Texas Tech University traditions

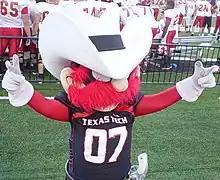
Raider Red.

The Masked Rider, Texas Tech's primary mascot, dates back to a 1936 prank. George Tate borrowed a horse from the Texas Technological College Dairy Barn and led the football team onto the field. This was done a few more times during the 1936 season but was not seen again for 17 years. At the Gator Bowl on January 1, 1953, Texas Tech student Joe Kirk Fulton, riding Blackie, rushed onto the field ahead of the football team. The crowd sat in stunned silence before bursting into applause. At that game, The Masked Rider became the official mascot of Texas Tech and the first mascot in major college sports featuring a live horse.